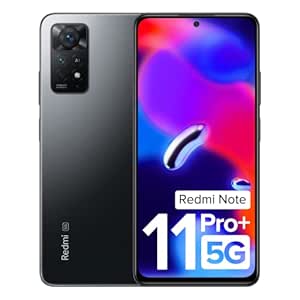
Redmi Note 11 Pro + 5G (Stealth Black
Category: Electronics
Price: 22999 (list price: 28999)
Rating: 3.9 (25,824 ratings)
About this product: Superior performance with Snapdragon 695 5G. With 7 5G bands making the device future-ready.|16.94cm(6.67) Super AMOLED display with 120Hz Refresh Rate protected by Corning Gorilla Glass 5|67W in-box charger powers massive 5000mAh battery for full day’s charge in 15 minutes|108MP triple camera set up with 8MP ultra-wide and 2MP macro sensor for flawless photography|EVOL. Pro Design for perfect ergonomics and a beautiful glass back design